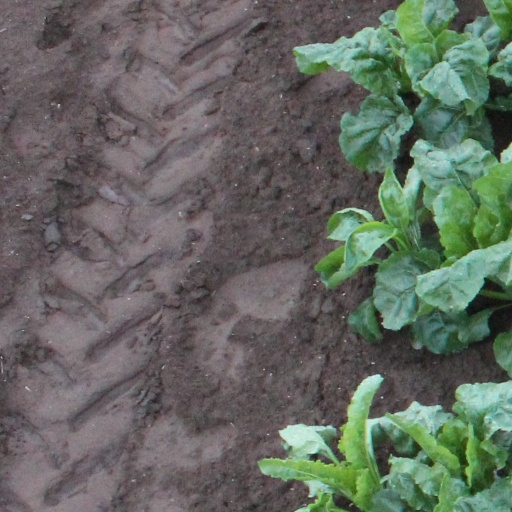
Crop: sugar beet